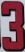
Number: 3